Sekhemib-Perenmaat

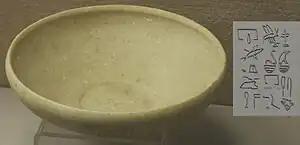
Vase of Sekhemib bearing the inscription reproduced on the right. At its right, it reads "The king of Upper and Lower Egypt, Sekhemib-Perenmaat", at its left it reads "administrator of the house of copper, god servant of Kherty", National Archaeological Museum (France).

The historical figure of Sekhemib is the subject of investigation and discussions by Egyptologists and historians to this day. The contradictory findings allow room for plenty of interpretations and theories.